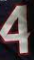
Number: 4